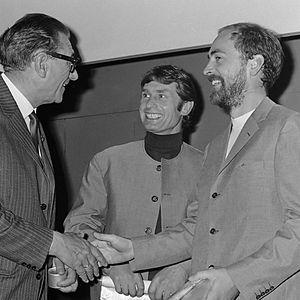
"Maurice Agis était un sculpteur britannique et un artiste dont le projet Dreamspace a influencé le travail de plusieurs écoles d'art au Royaume-Uni. Ses désillusions avec les galeries d'art et les musées l'ont conduit à créer sa propre signature ""interactive works"" dans les années 1960.